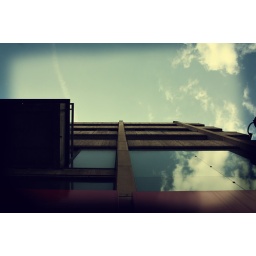
cloud reflections in window